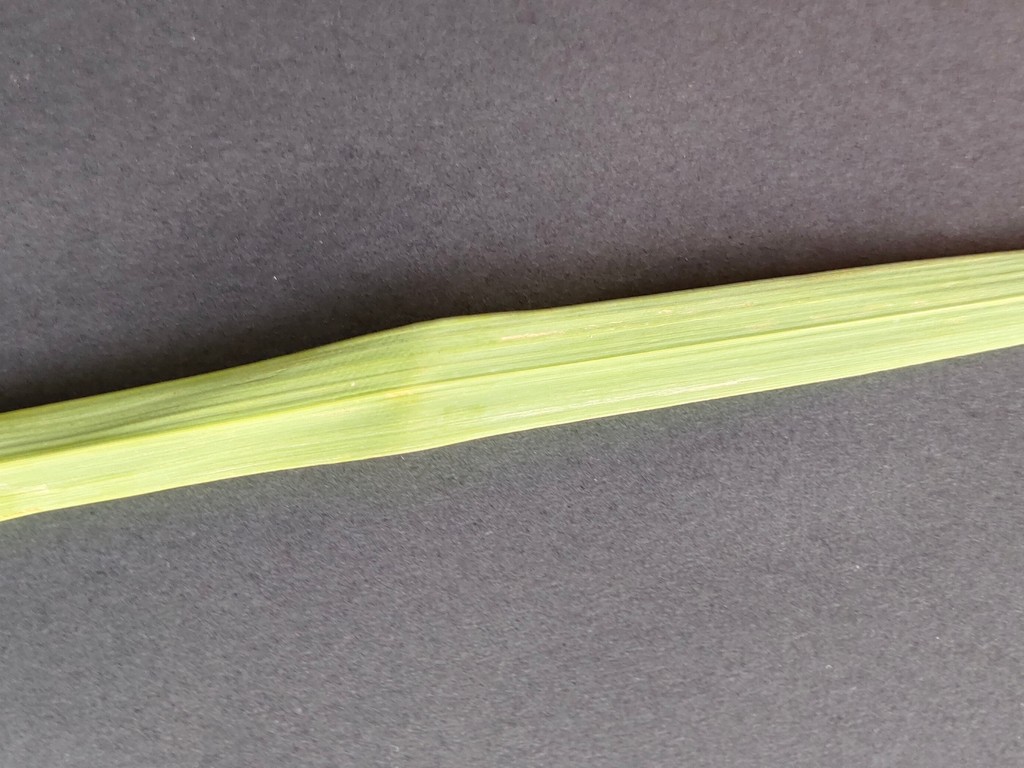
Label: Healthy